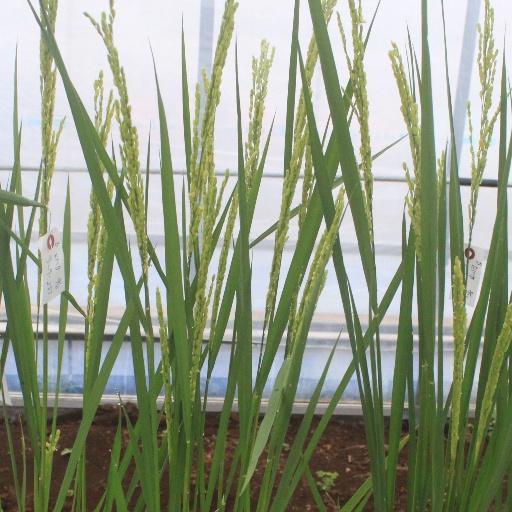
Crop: rice